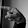
ASL letter: P